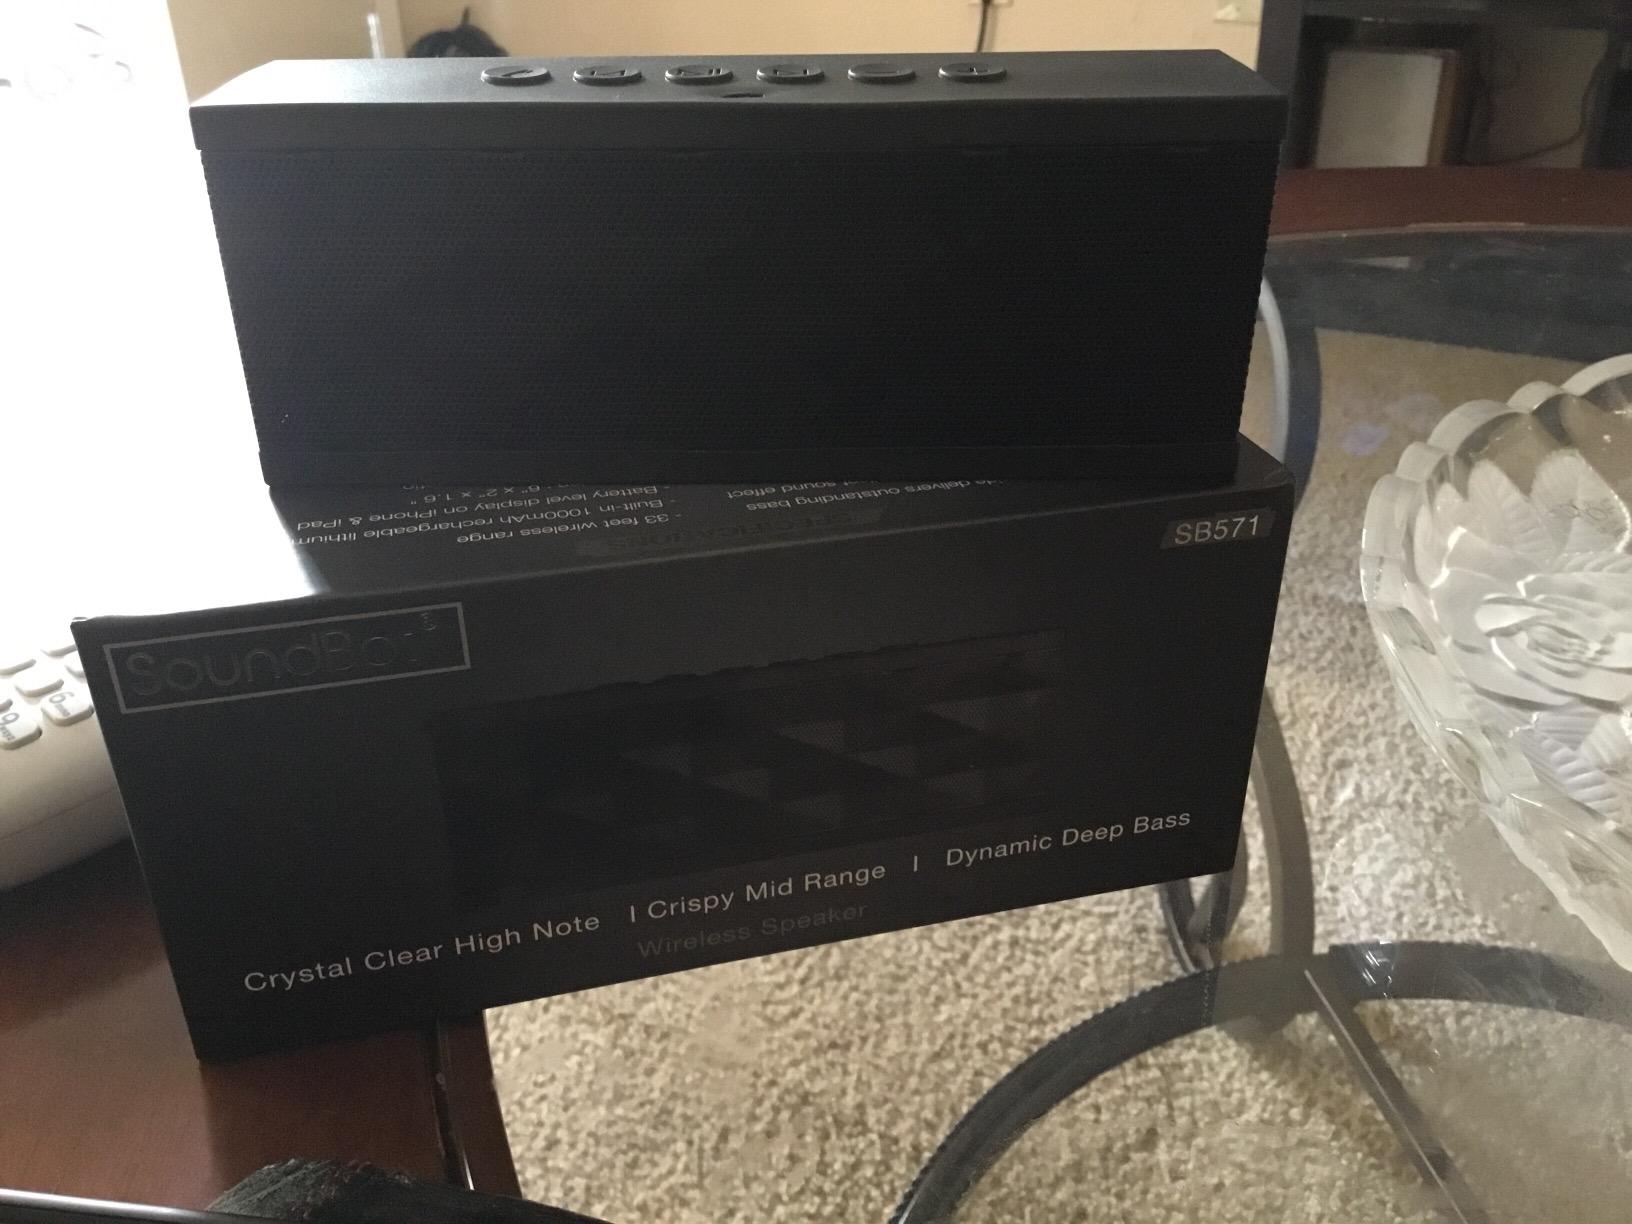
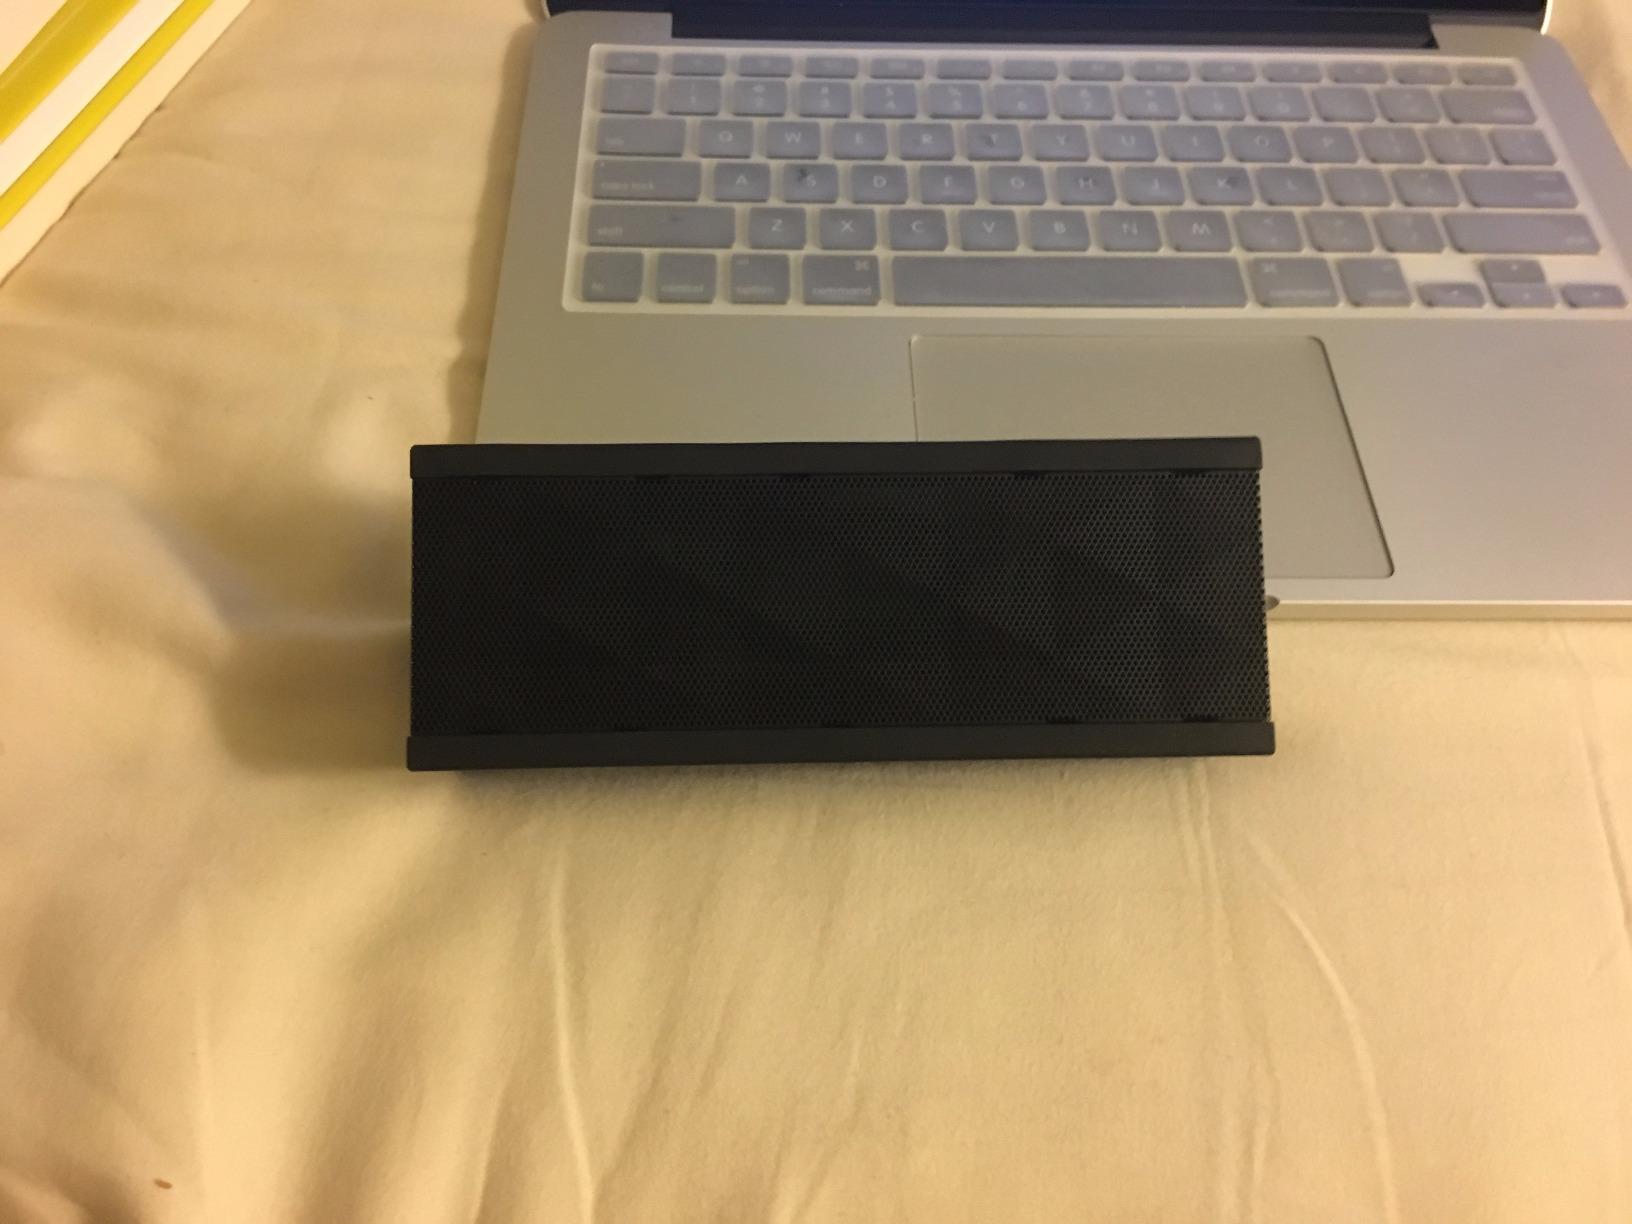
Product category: speaker
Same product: yes